List of educational institutions in Faisalabad

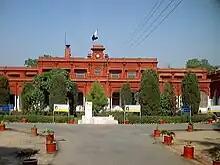
Government College University, Faisalabad

This is a list of educational institutions in the district of Faisalabad in the Pakistani province of Punjab.